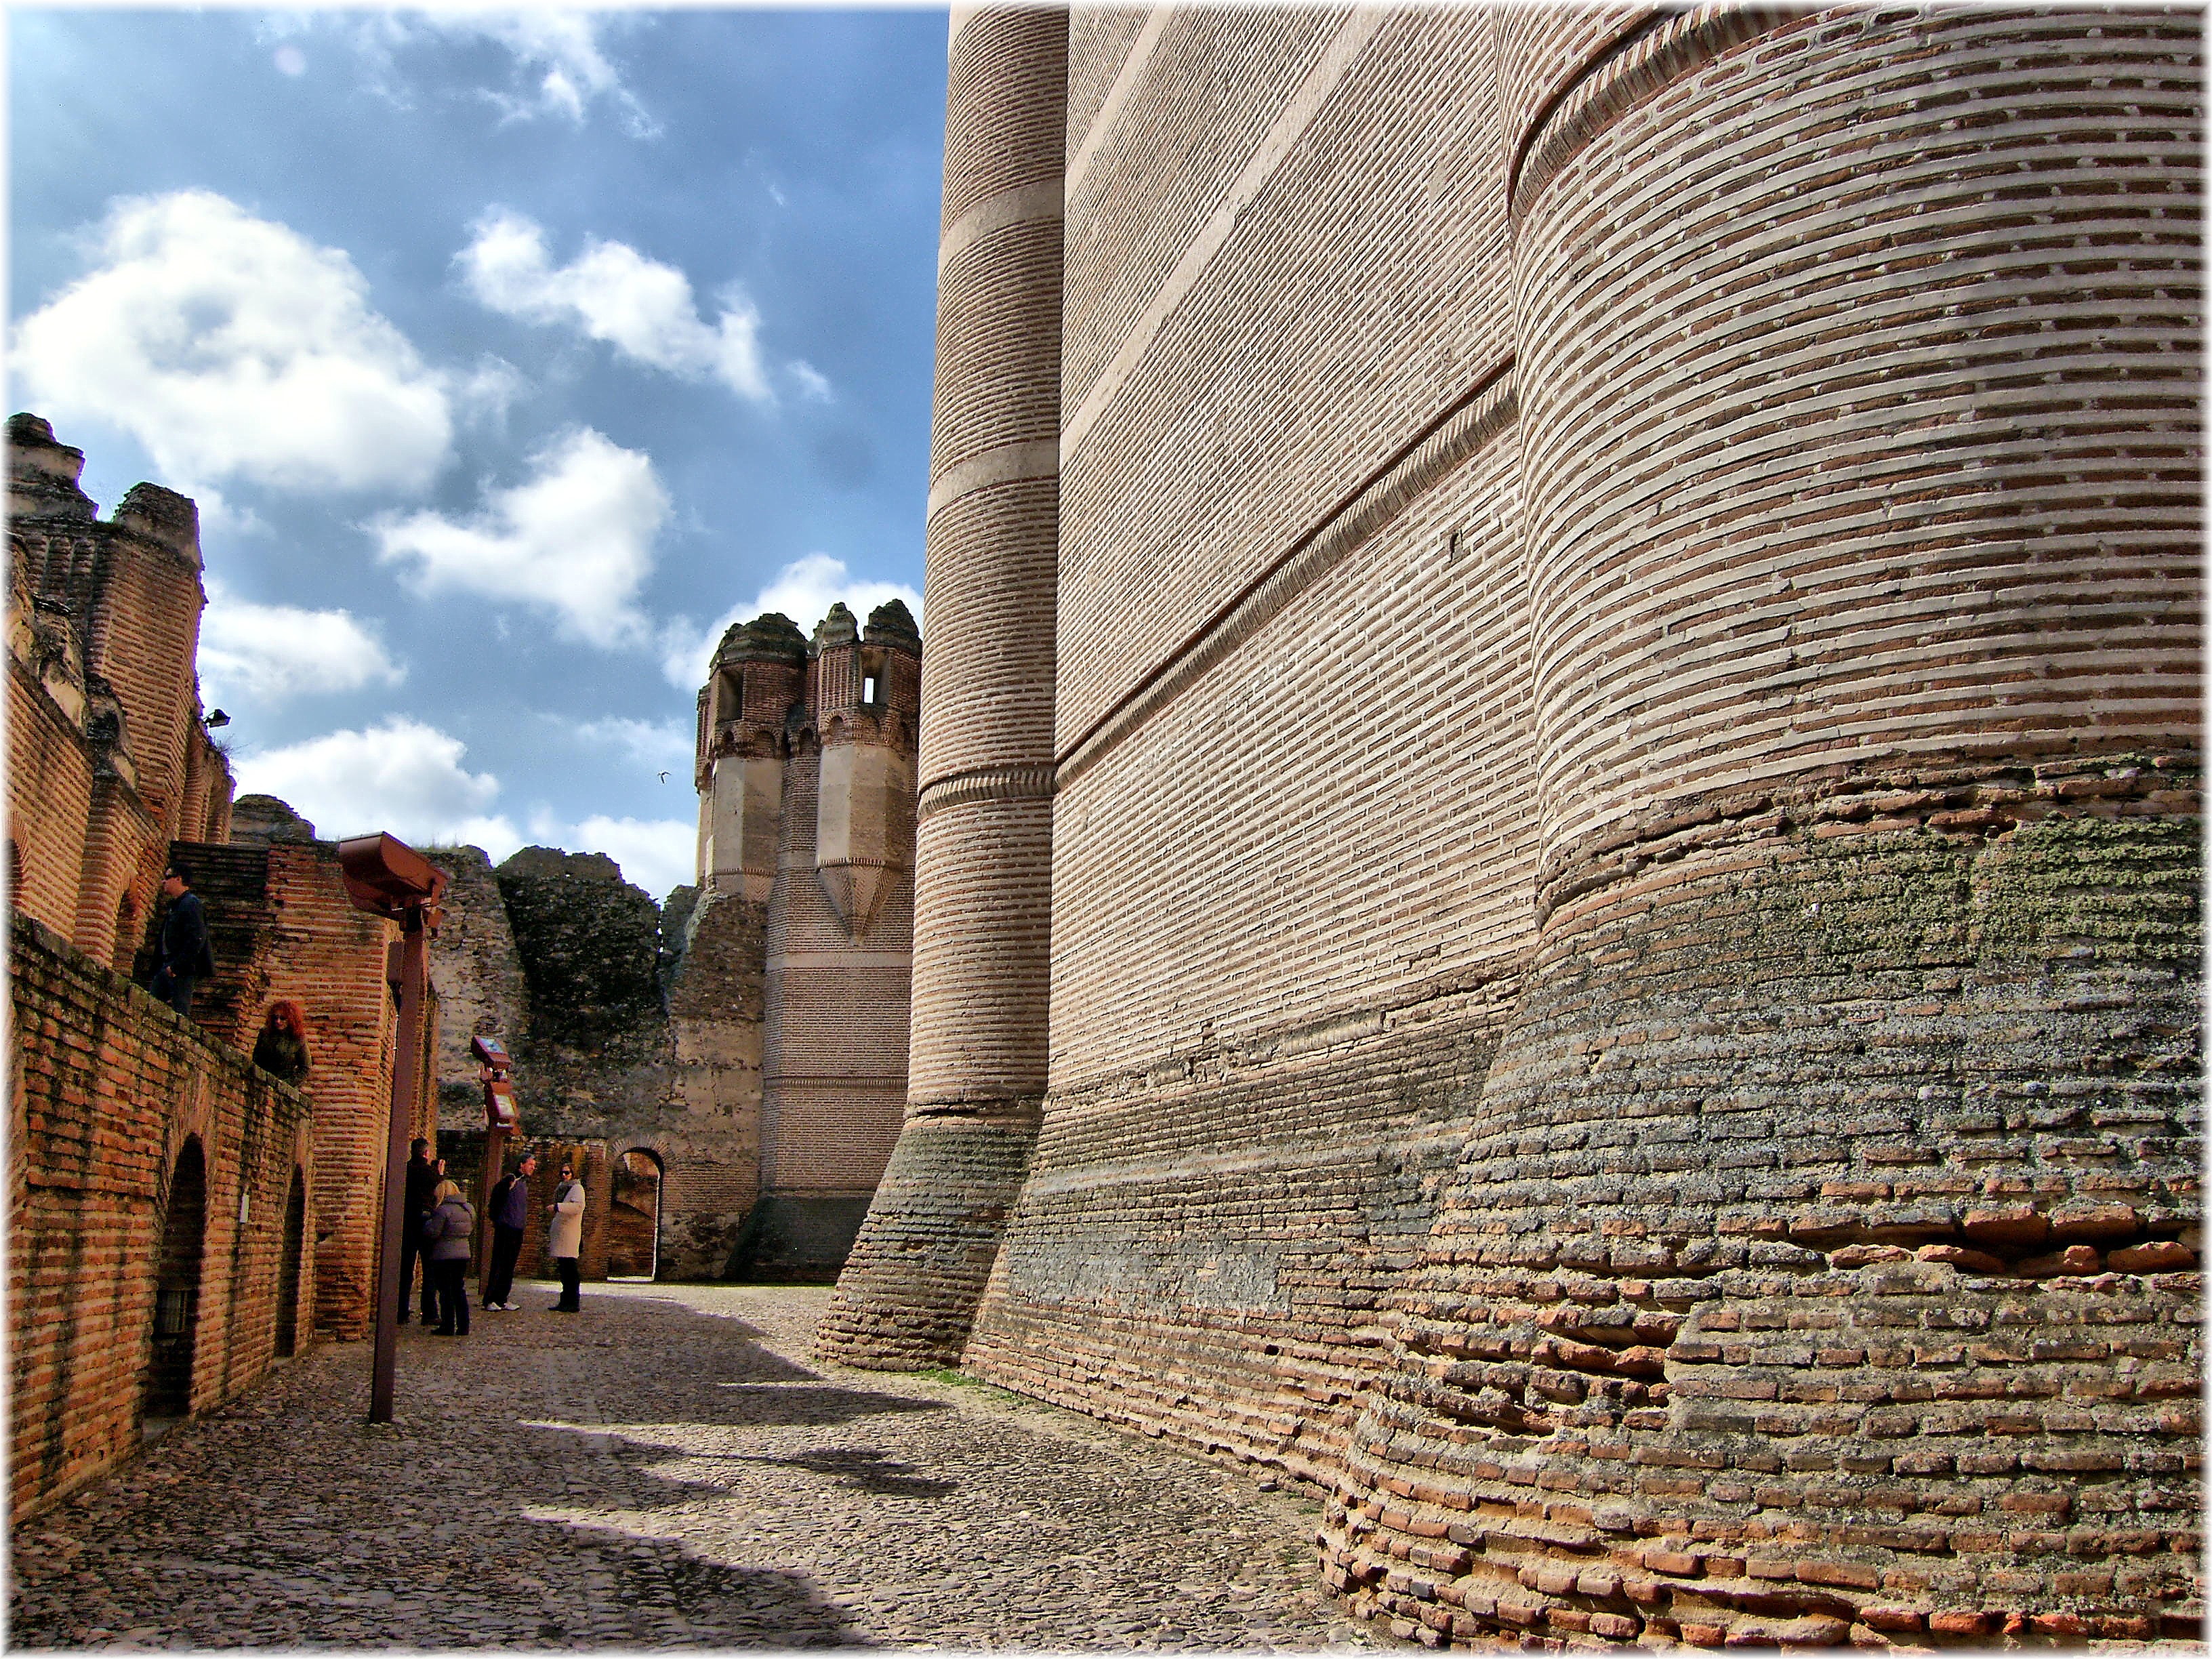
rock, architecture, wood, wall, europe, arch, landmark, fortification, brick, spain, temple, ruins, arquitectura, europa, coca, castillo, espaa, history, edificios, segovia, mudejar, historia, castelo, castillaleon, ancient history